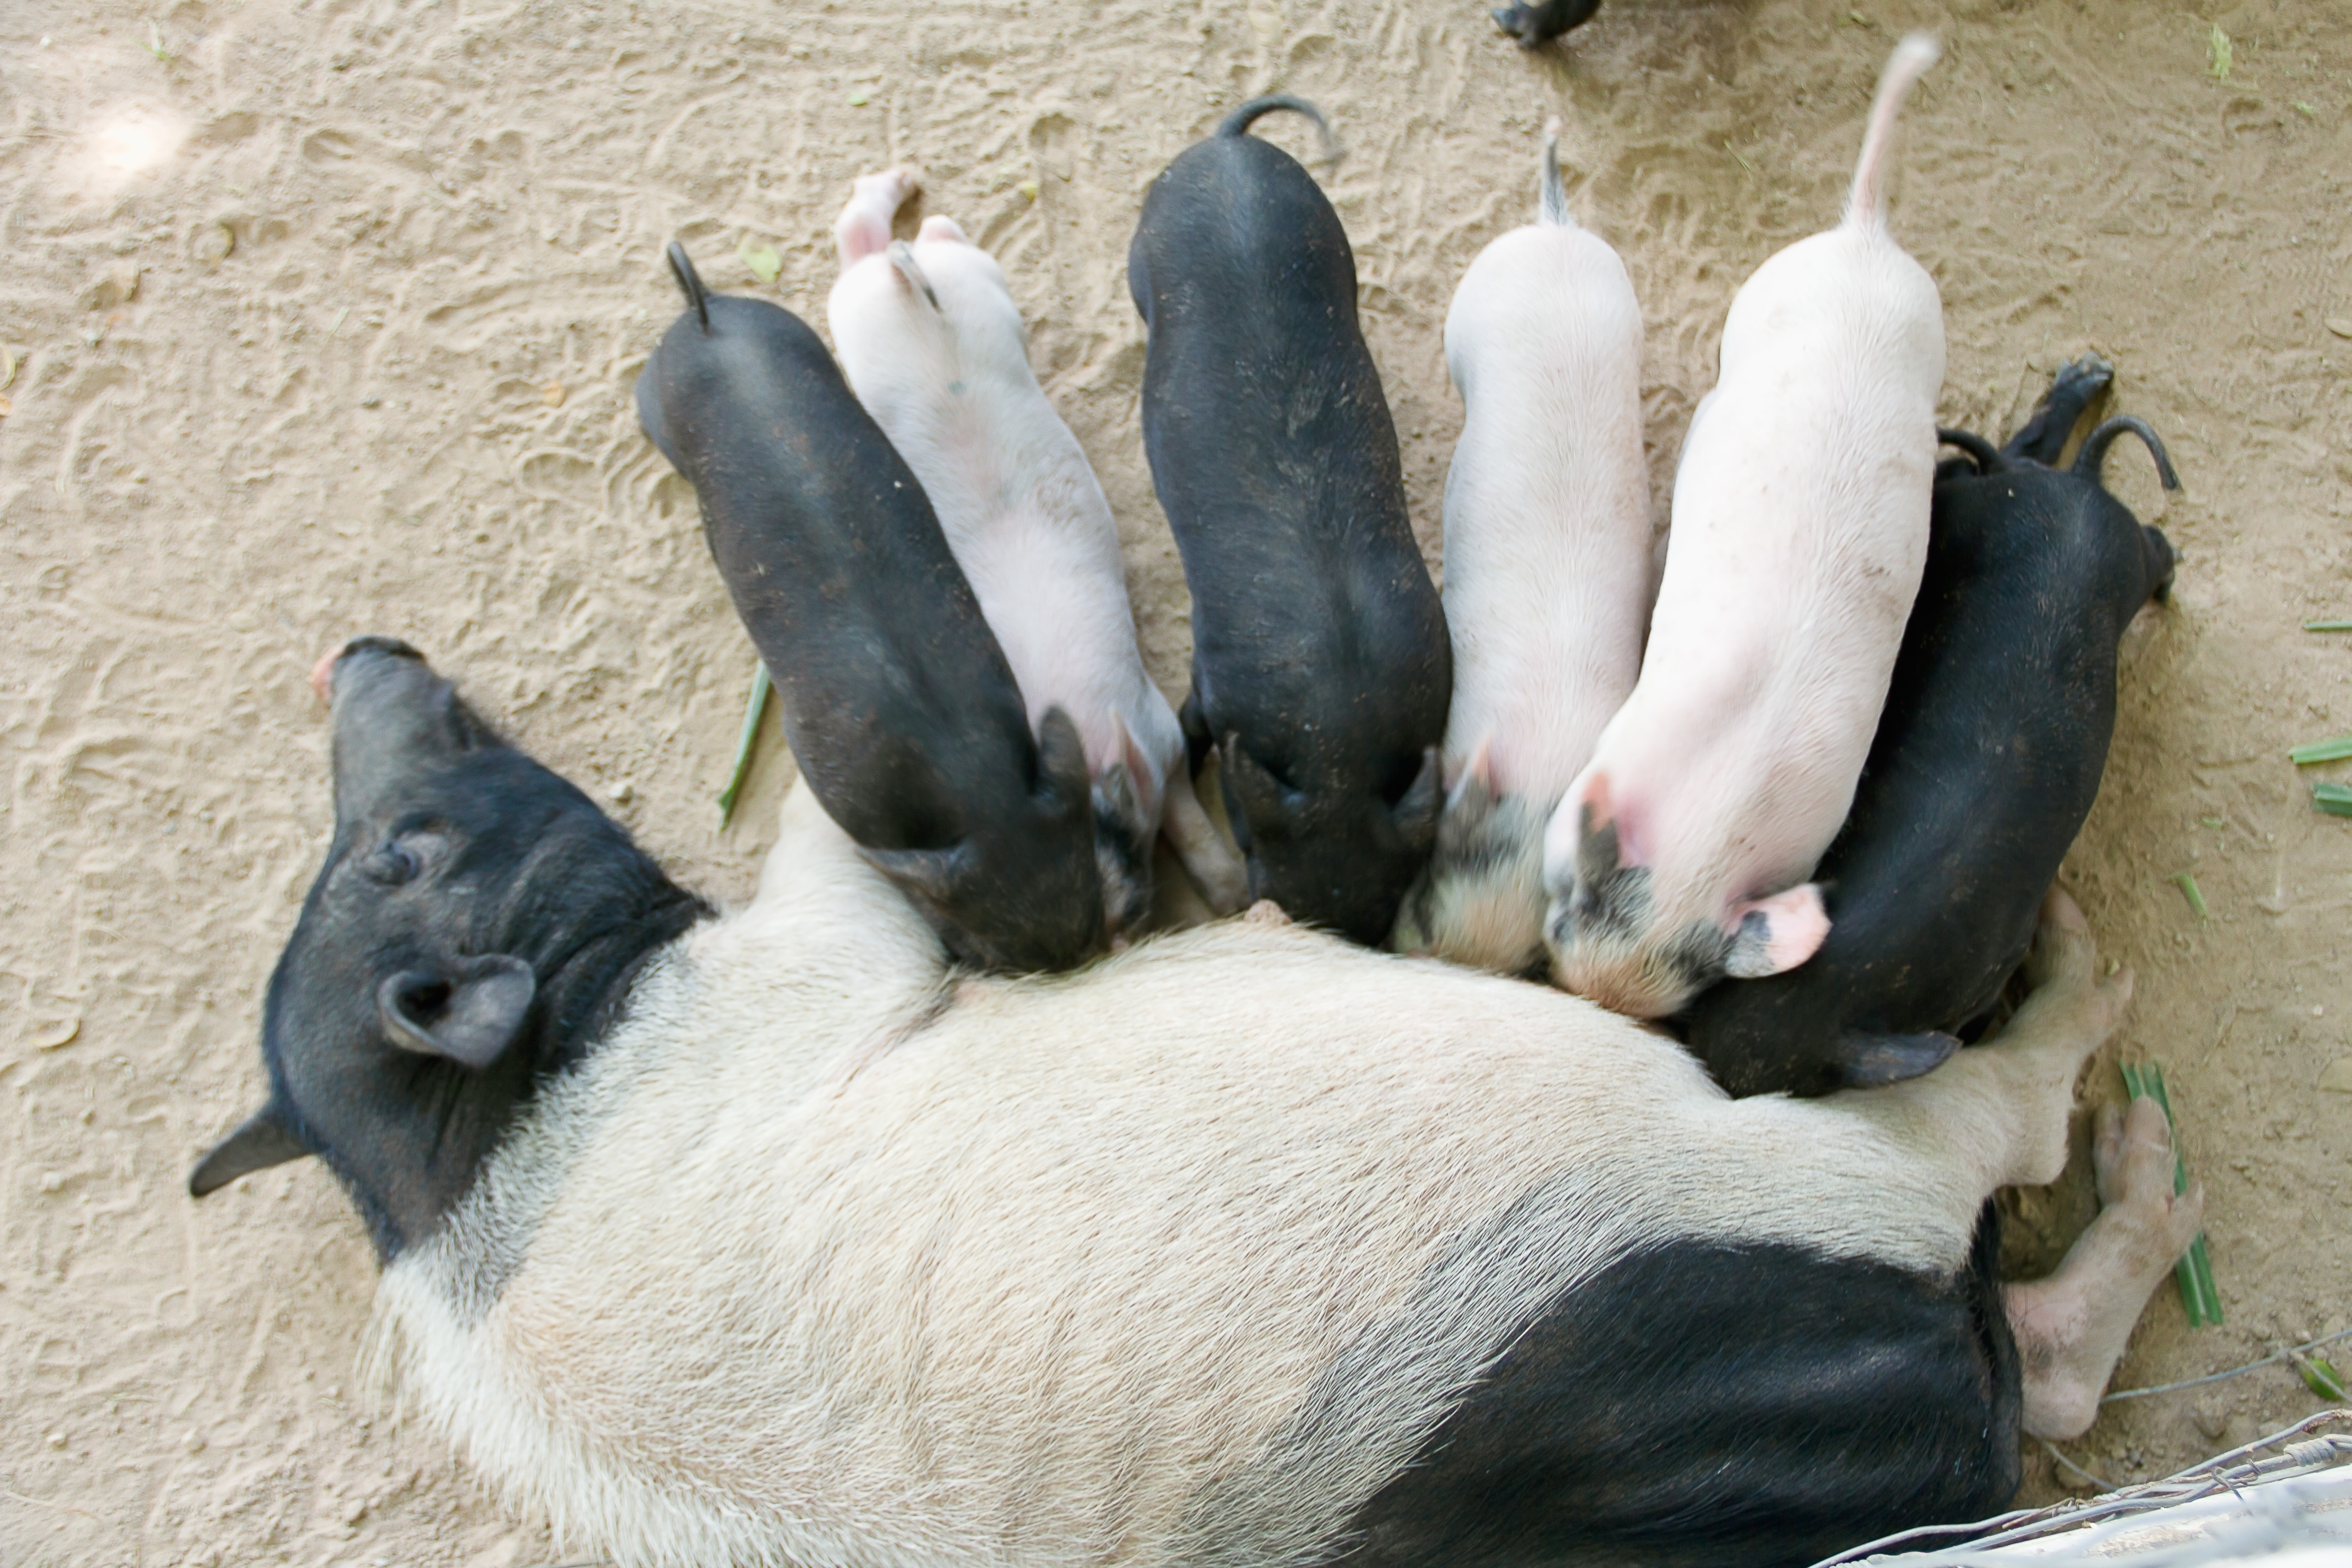
animal, animals, baby, barn, breast, breeding, domestic, eating, family, farm, feeding, food, group, hungry, mammal, milk, mother, pig, piglet, piglets, pigpen, pigs, pork, small, sucking, suckling, young, domestic pig, pig like mammal, fauna, livestock, snout